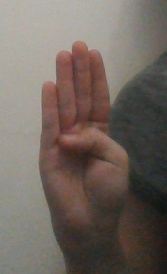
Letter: kaaf